Mir Masum's Minar

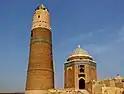
Mir Masum Shah's minaret and tomb

Mir Masum Minar, known locally as Masum Shah jo Minaro, is a monument in Sukkur, Pakistan. Built during the Mughal period, it is a high minaret of Mir Masum Shah.